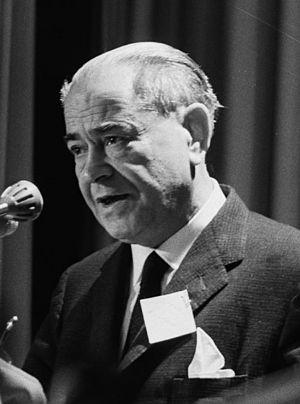
Rodolfo Llopis Ferrándiz est un homme politique et syndicaliste espagnol, député aux Cortes sous la Seconde République. Membre du Parti socialiste ouvrier espagnol et de l'Union générale des travailleurs, il fut le dirigeant historique de ces deux entités, en exil, durant la dictature franquiste.
Le Concubinage de Múnich est un terme péjoratif, employé par le quotidien phalangiste Arriba, et le régime franquiste, pour ridiculiser le IVᵉ Congrès du Mouvement européen, organisé dans la capitale bavaroise entre le 5 et le 8 juin 1962. Cette réunion intervient dans un climat social et diplomatique très tendu.
Le Gouvernement de la République espagnole en exil était la continuité du gouvernement en exil de la Seconde République espagnole à la suite de la victoire des forces de Francisco Franco lors de la guerre civile espagnole. Il a existé jusqu'à la restauration de la démocratie parlementaire en 1977.